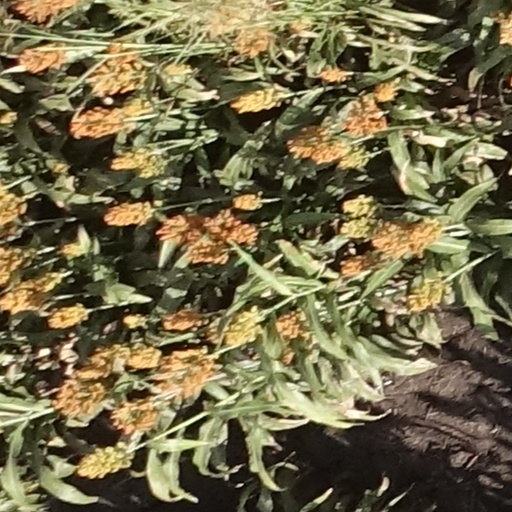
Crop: sorghum